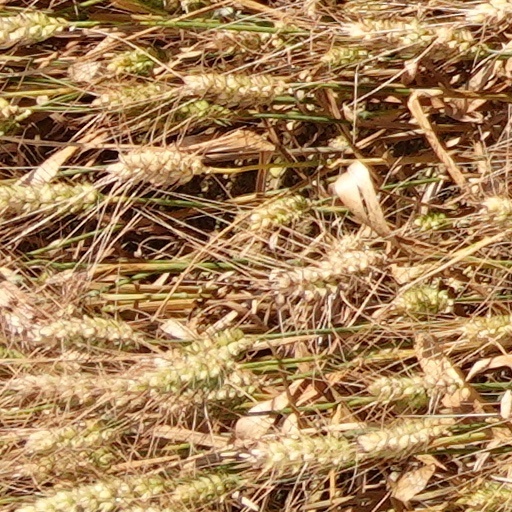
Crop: wheat